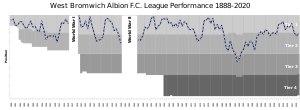
West Bromwich Albion Football Club, également appelé West Brom, Albion ou WBA, est un club anglais de football professionnel basé à West Bromwich dans les Midlands de l'Ouest. Fondé en 1878, il joue ses matchs à domicile à The Hawthorns depuis 1900.